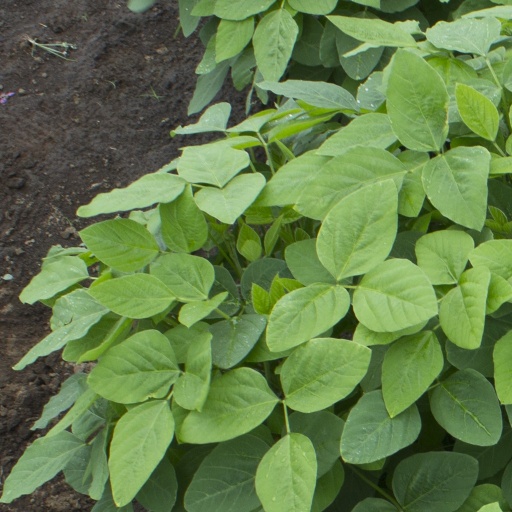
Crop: soybean